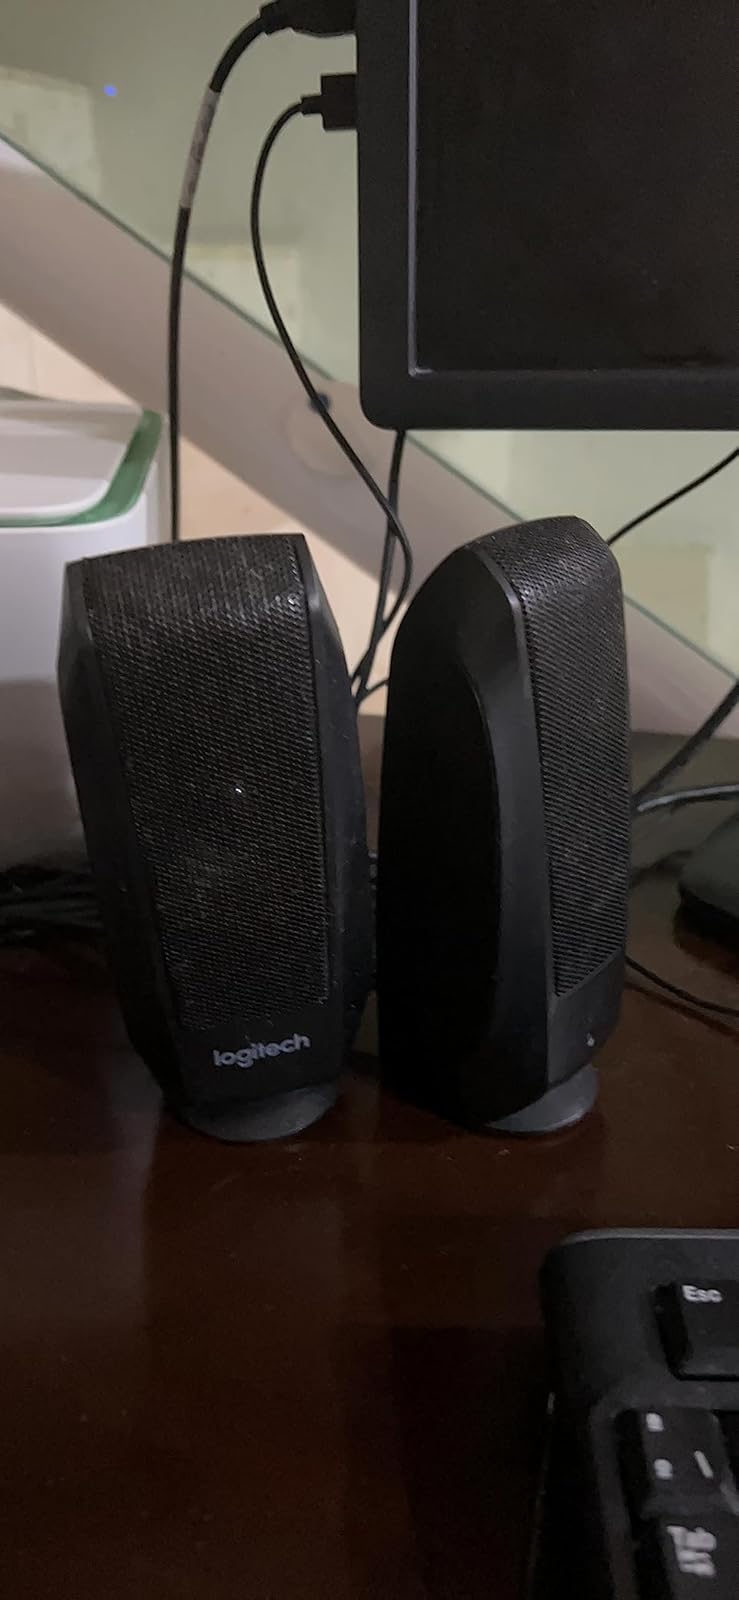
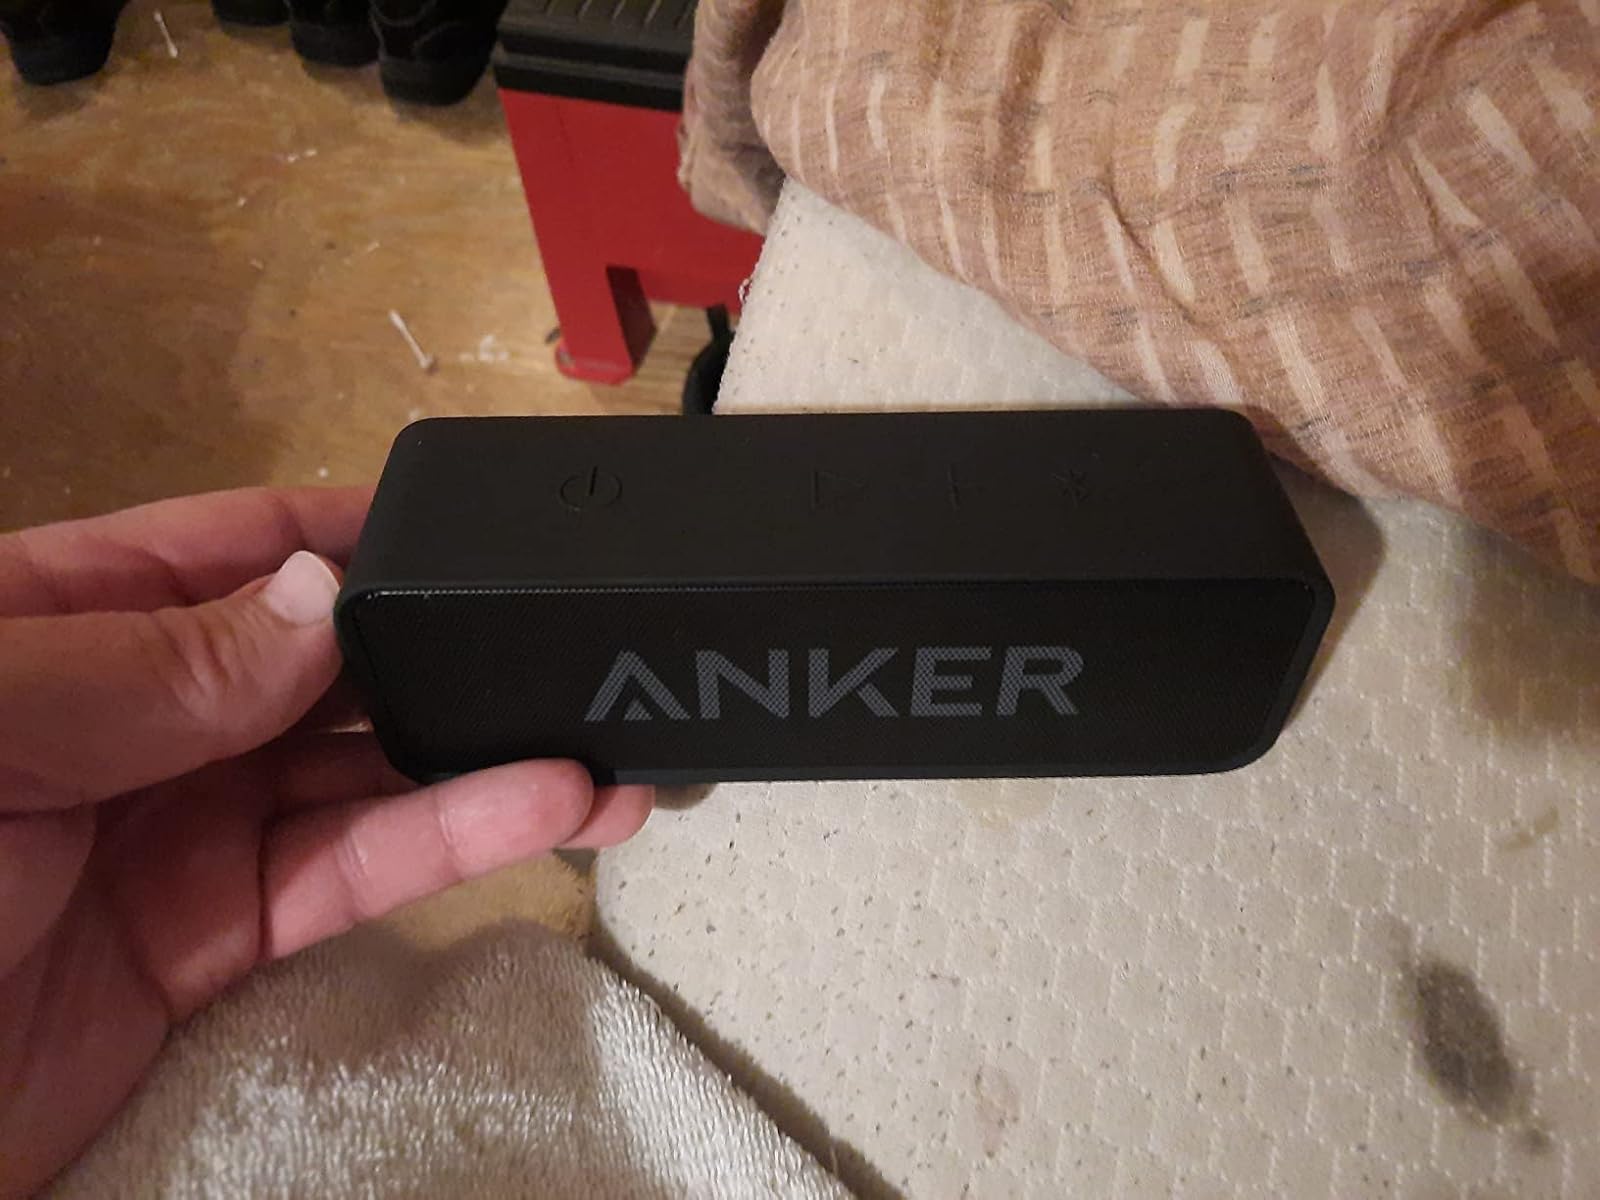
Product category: speaker
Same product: no